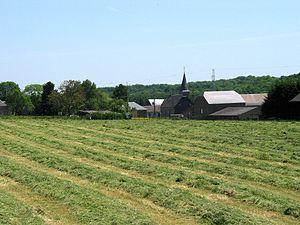
Evelette Belgique, le village viu de la route d'Ohey. Walon: Év'lète (Bèljike), li viyadje vèyu dispôy li vôye d'Ohè.
Évelette est une section de la commune belge d'Ohey située en Région wallonne dans la province de Namur.